Zir'in

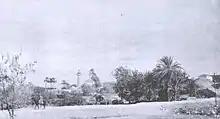
General view of Zir'in with its mosque in background, 1918

In the 1922 census of Palestine, conducted by the British Mandate authorities, Zir'in had a population of 727; 723 Muslims and 4 Christians, all 4 Christians were Orthodox. In the 1931 census this had increased to a population of 978 persons; 975 Muslims and 3 Christians, in 239 inhabited houses.